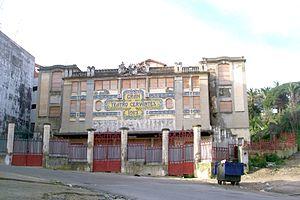
Le théâtre Cervantes, est un lieu emblématique de Tanger, au Maroc. Il a été construit par un riche commerçant espagnol en 1913. Aujourd'hui, il est à l'abandon.
Voici une liste des salles de théâtre au Maroc.